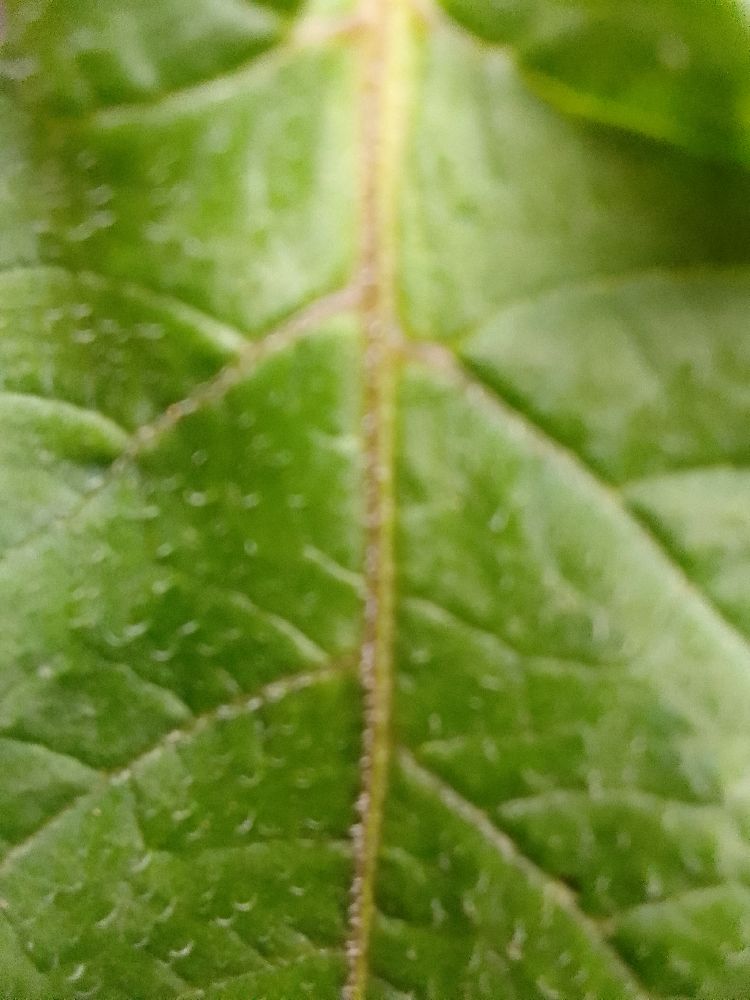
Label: Healthy